Women in the United States Navy

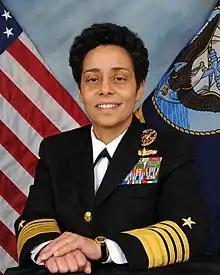
Admiral Michelle J. Howard became the first female four-star admiral in the U.S. Navy in 2014. This also made her the U.S. armed forces' first Black woman to achieve four stars.

Many women have served in the United States Navy for over a century. As of 2020, there were 69,629 total women on active duty in the US Navy, with 11,076 serving as officers, and 58,553 enlisted. Of all the branches in the US military, the Navy has the second highest percentage of female active duty service members (after the US Air Force) with women making up 20% of the US Navy in 2020.